Staten Island Ferry

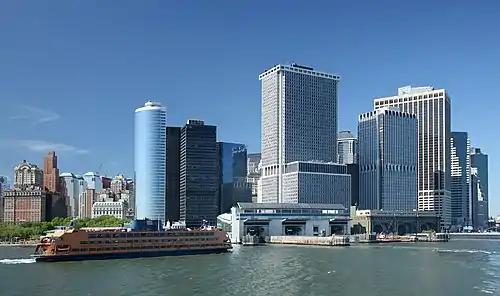
The Staten Island Ferry Terminal, located in Lower Manhattan

New York City started operating a line from Battery Park to Stapleton in May 1909. This service ran every 90 minutes between 4 a.m. and 8 p.m. daily. It was discontinued at the end of 1913, due to low ridership. Staten Islanders protested against the city's discontinuance of the Stapleton ferry, to no avail.